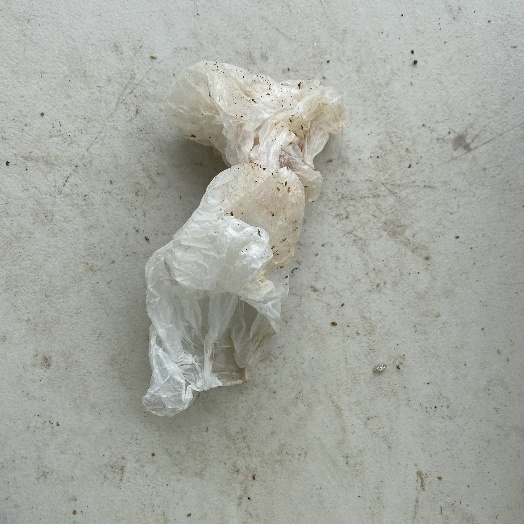
Label: Plastic